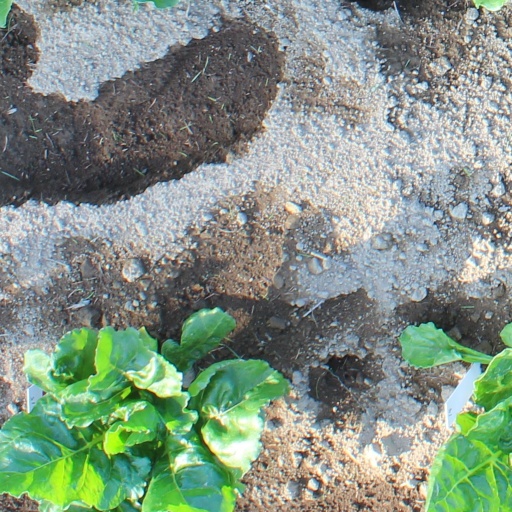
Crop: sugar beet